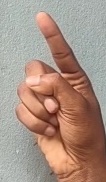
ASL sign: Z